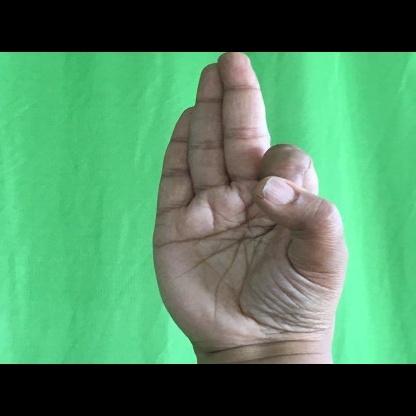
Mudra: Aralam